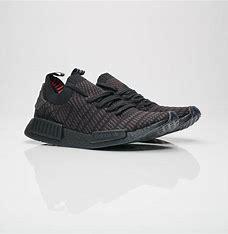
Brand: Adidas
Model: NMD_R1 Pk